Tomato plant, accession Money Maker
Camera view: tilt-top (135 deg); turntable rotation: 210 degrees
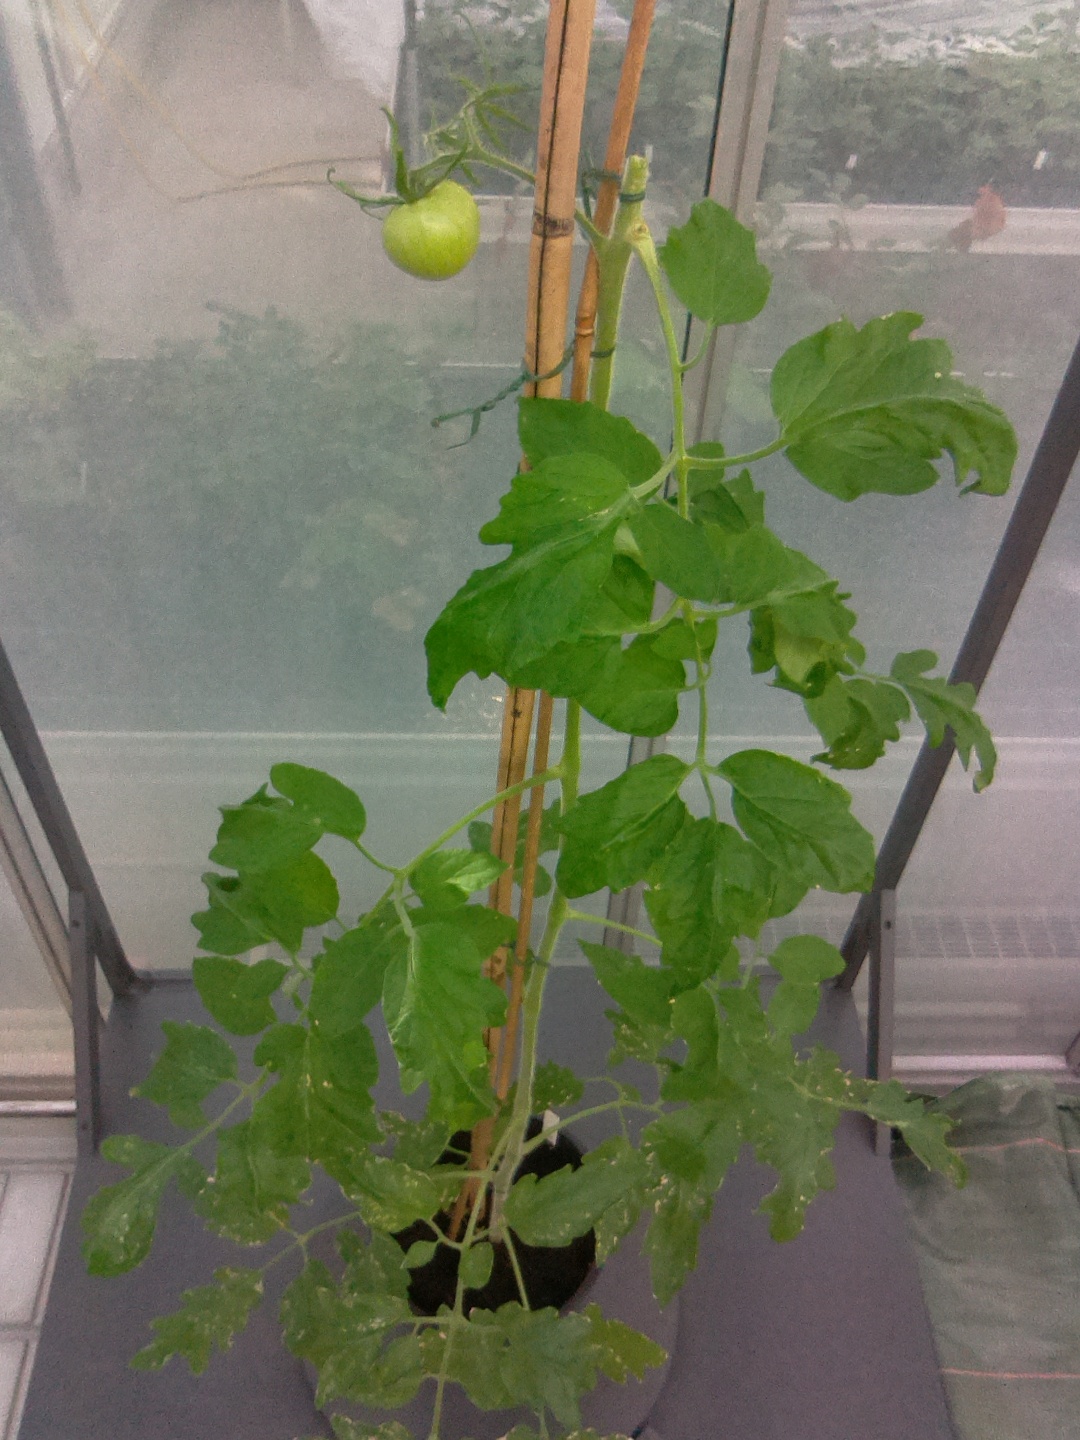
BBCH growth stage 73: 30%-40% of final fruit size